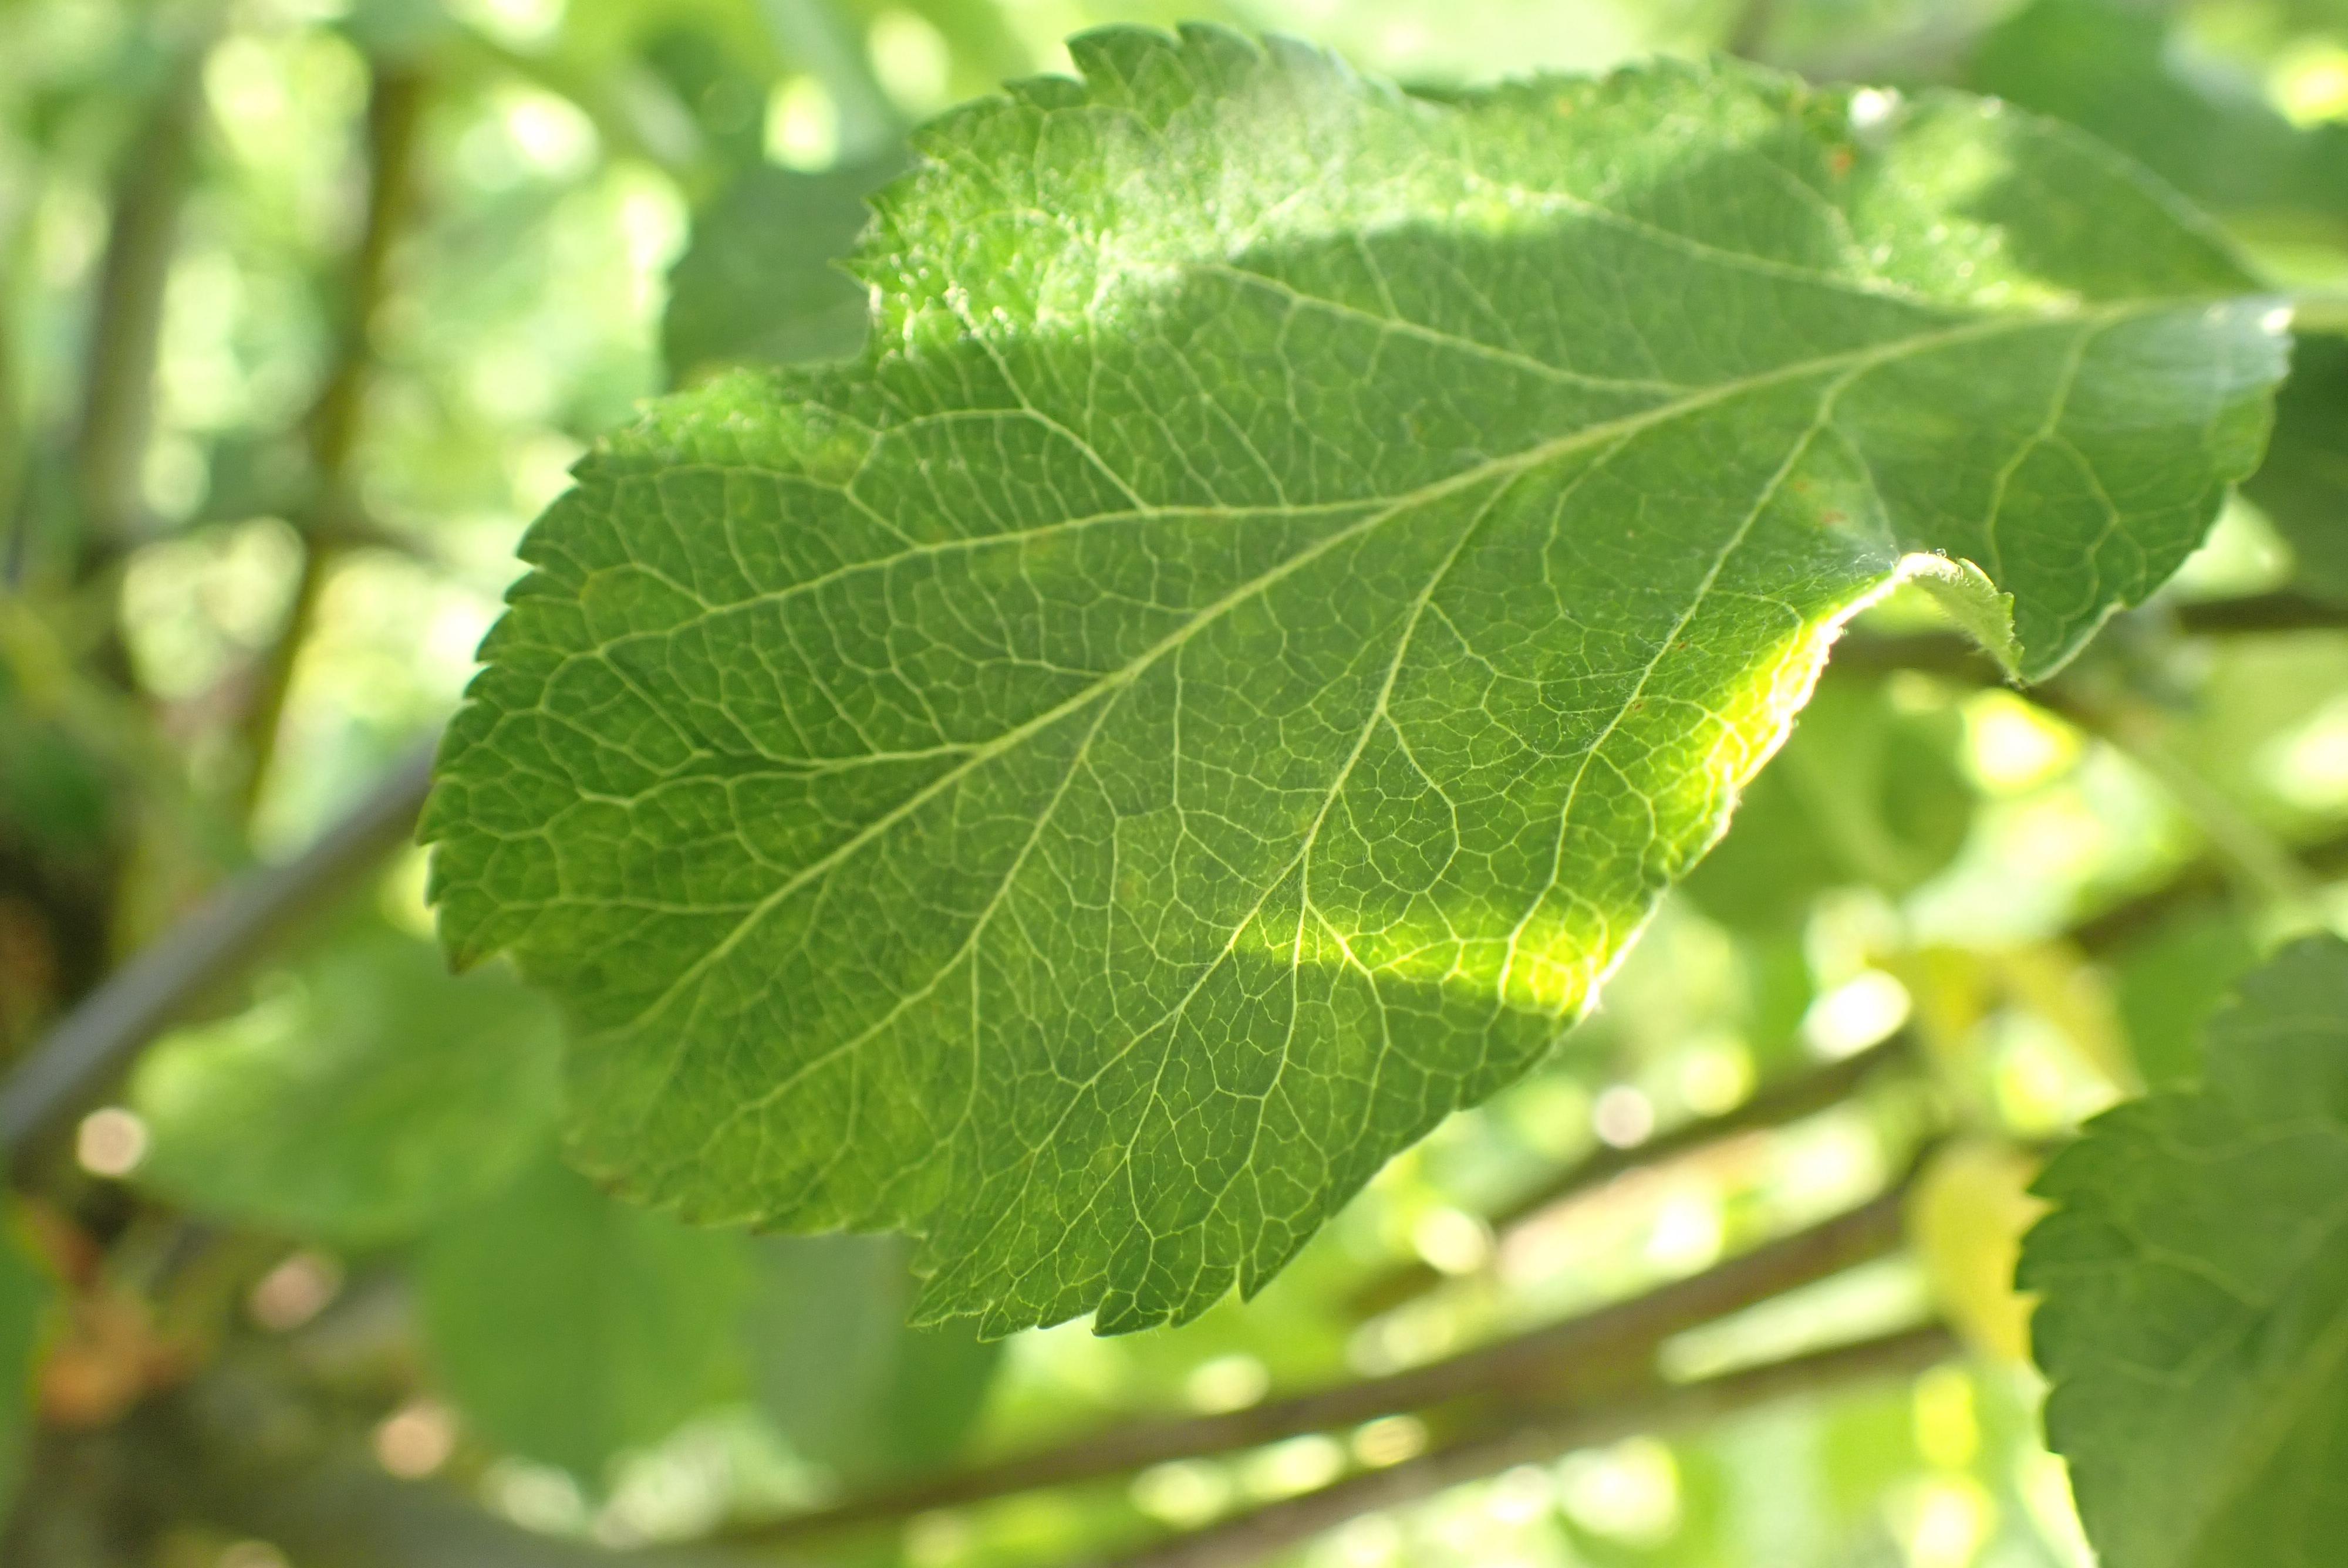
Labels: scab